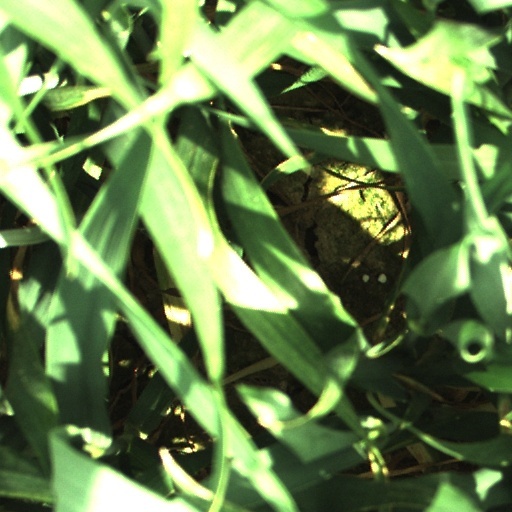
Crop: wheat